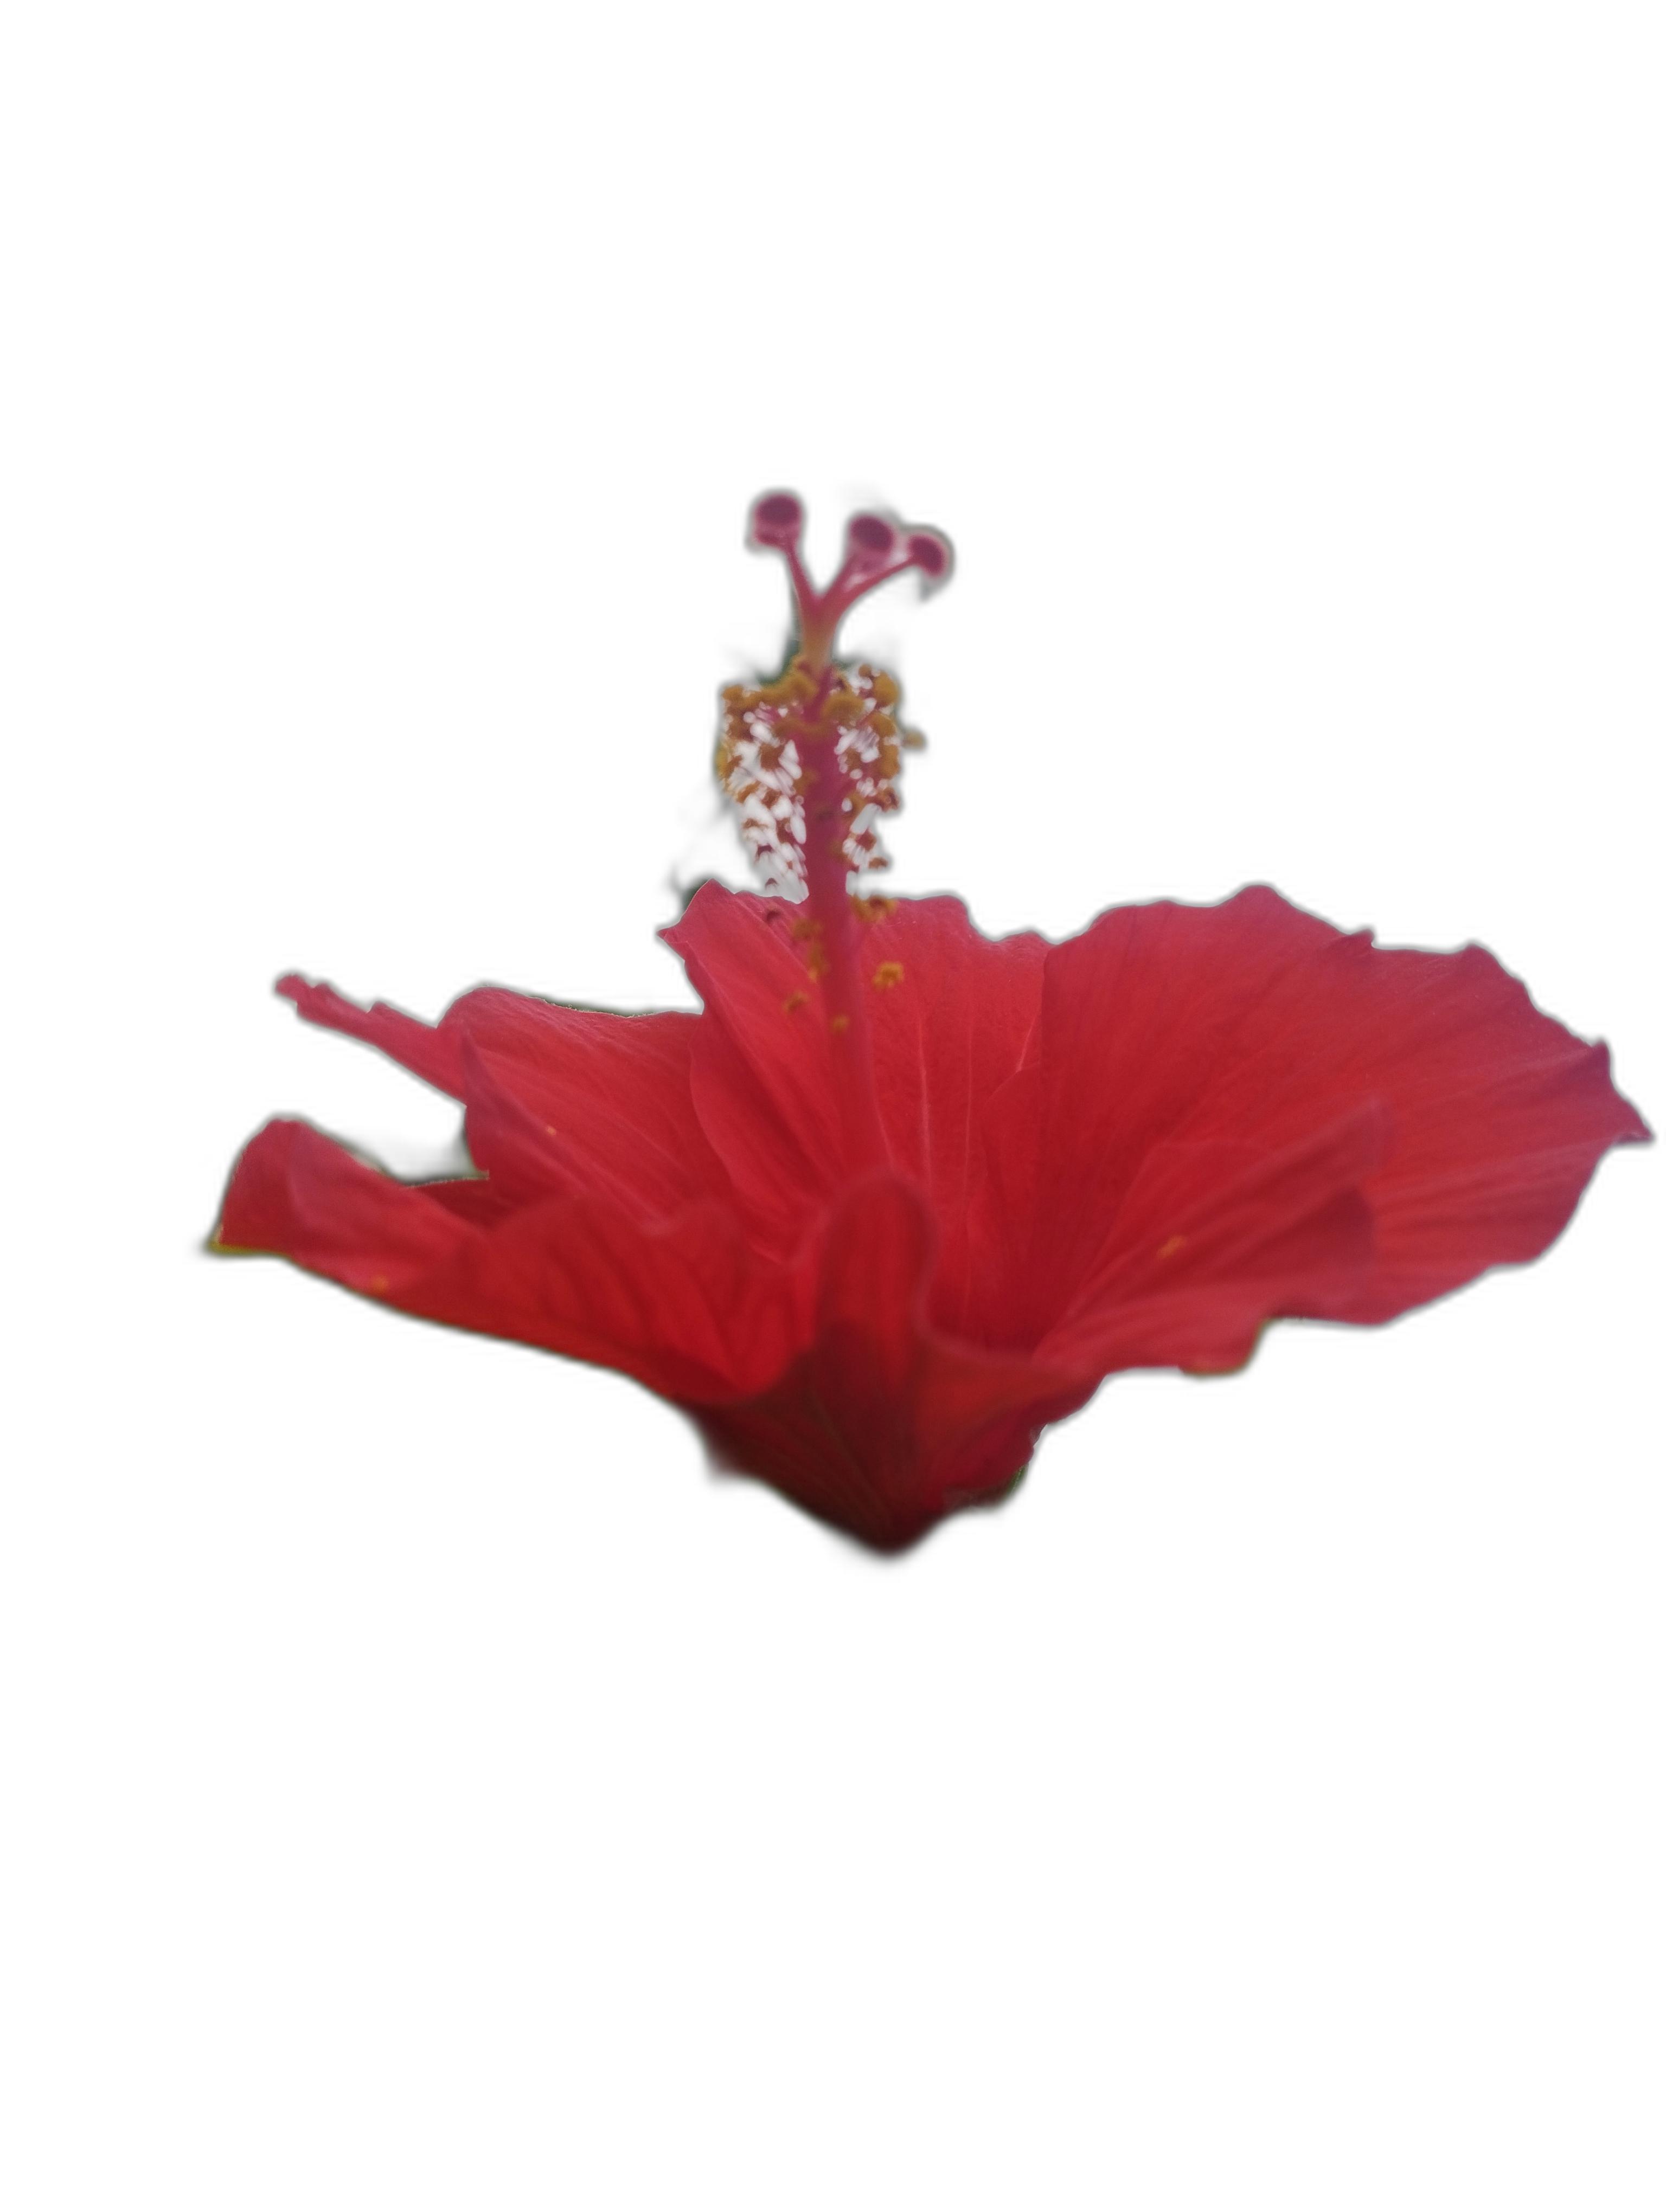
Label: Hibiscus